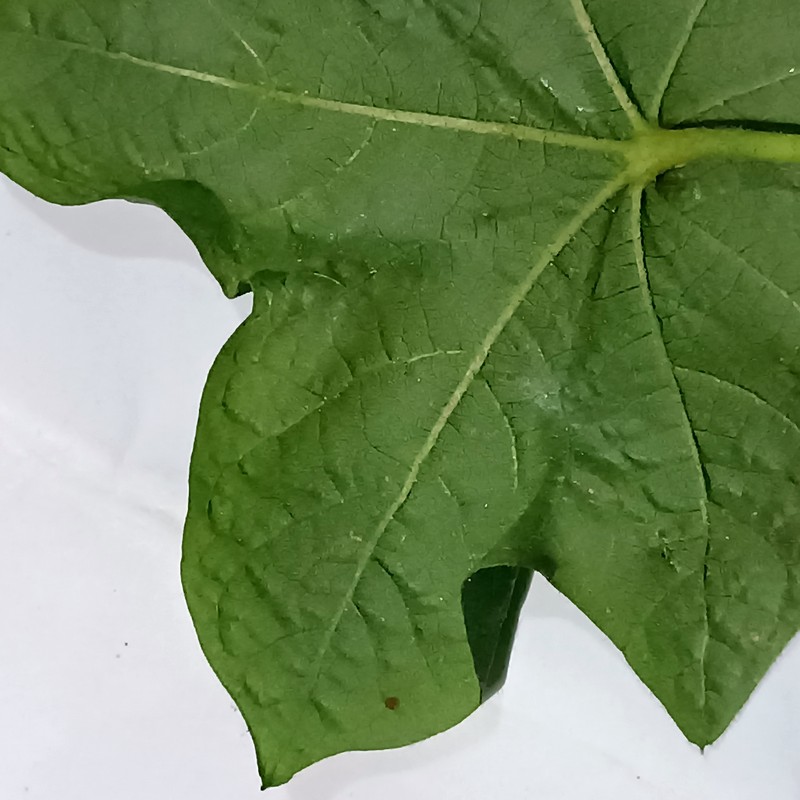
Label: Curl Virus